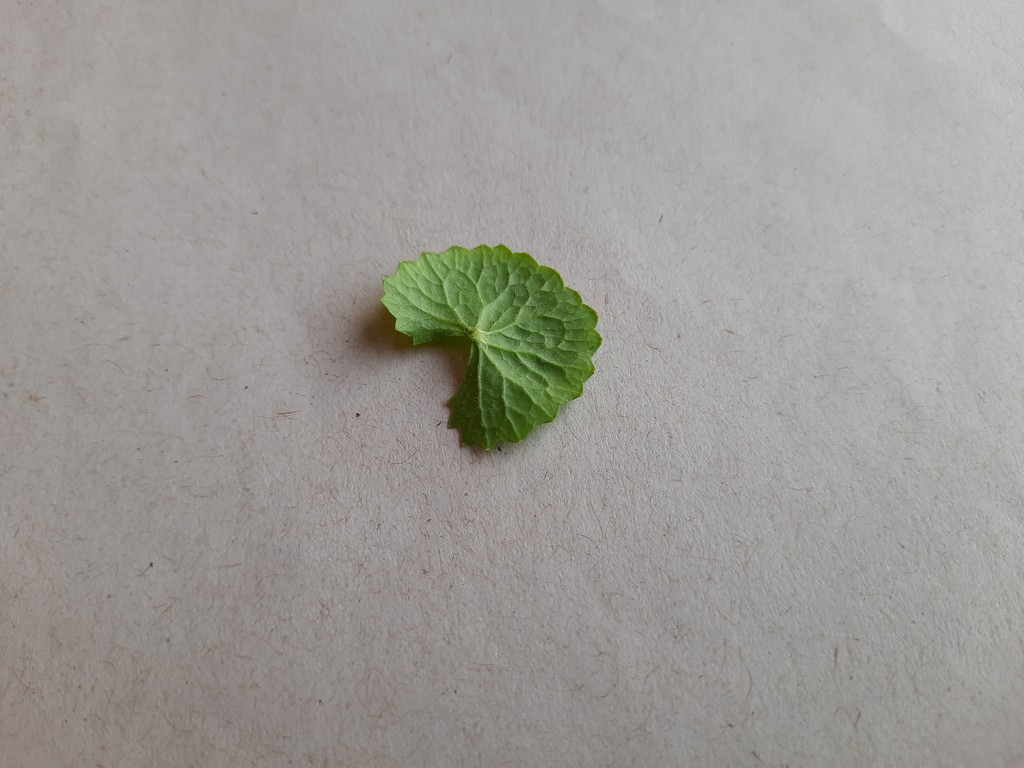
Label: Healthy